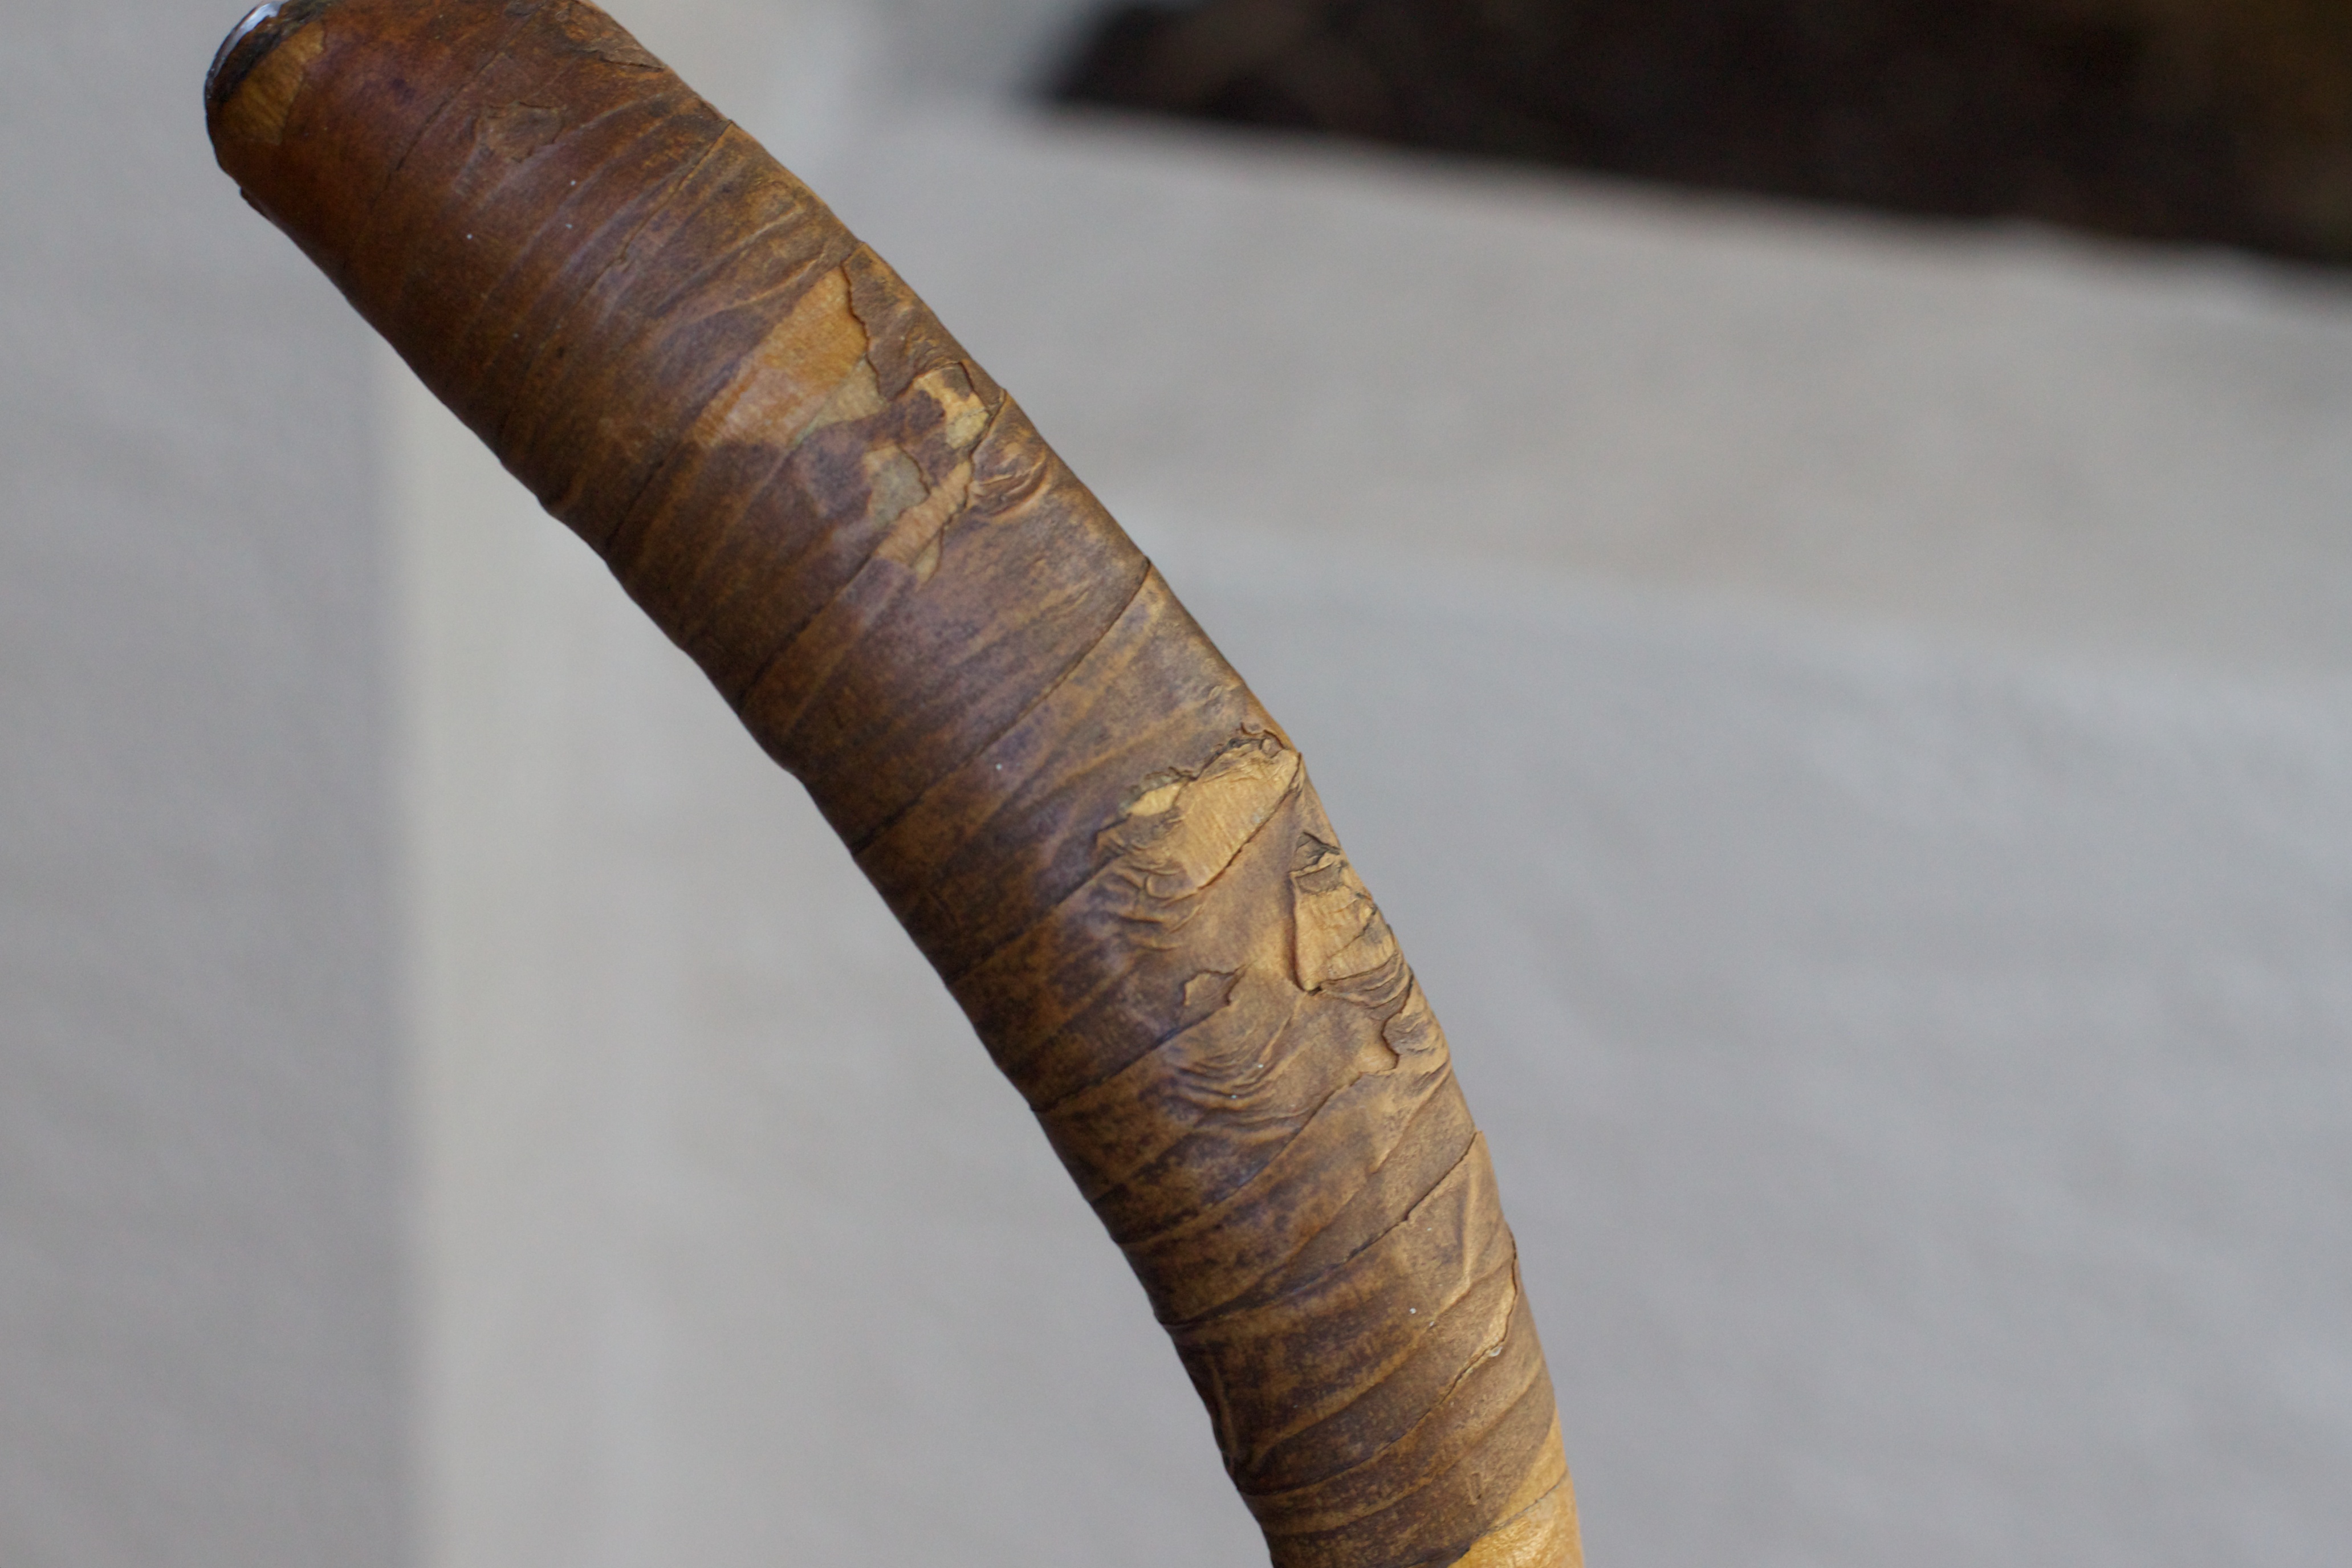
wood, horn, arm, weapon, odyssey